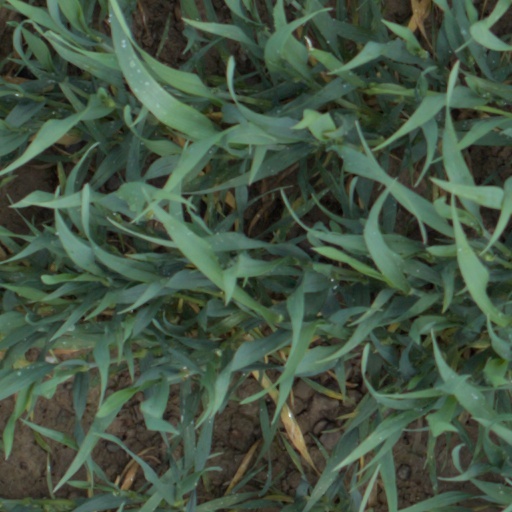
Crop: wheat